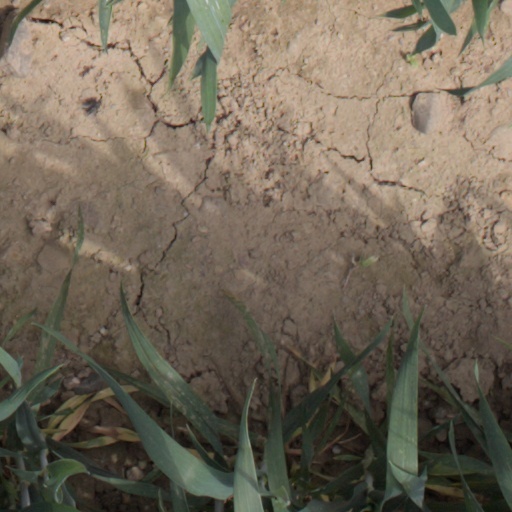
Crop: wheat